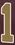
Number: 1